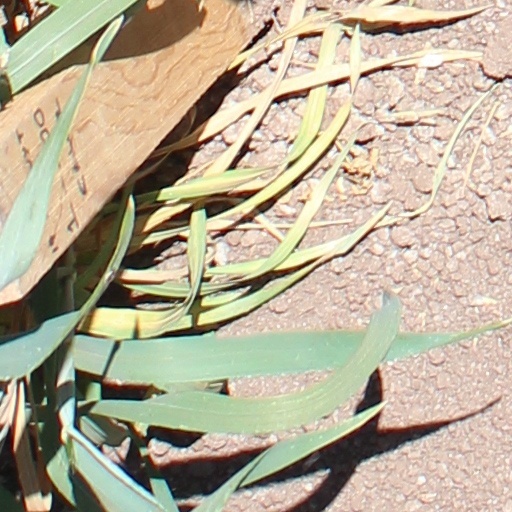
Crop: wheat